Should I Go

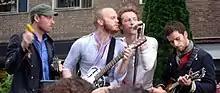
As with other tracks on "Afrodisiac", "Should I Go" was largely inspired by British alternative rock band Coldplay.

Timbaland consulted his protégé Walter Millsap III and writing partner Candice Nelson to work with him on the bulk of Norwood's fourth album. Many of the themes and musical styles of their records were inspired by British alternative rock band Coldplay's debut album "Parachutes" (2000) which Nelson had just started listening to at the time. Conceived after the production of "I Tried" which samples Coldplay's "Sparks", "Should I Go" was written along a backing track Timbaland had produced around "Clocks", another Coldplay song from their second album "A Rush of Blood to the Head". Impressed with Millsap and Nelson's knowledge of the British band, he played them the music he had crafted prior to recording sessions for "Afrodisiac". The pair took it to the car, driving around while listening to it.